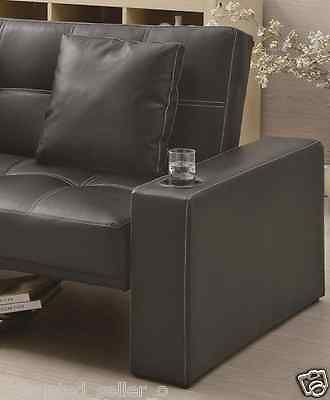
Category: sofa